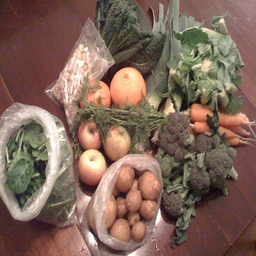
Label: Orange